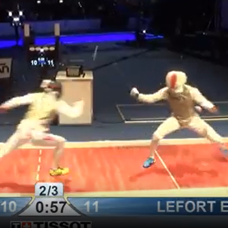
Label: Resized No Point